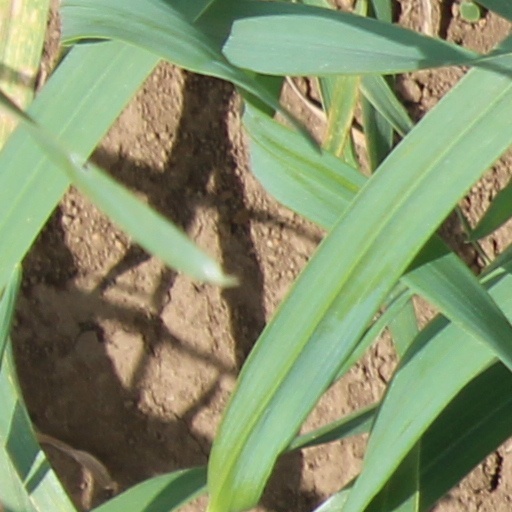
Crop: wheat